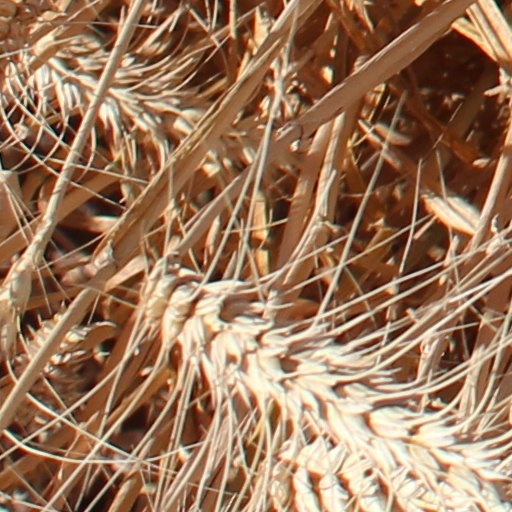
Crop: wheat